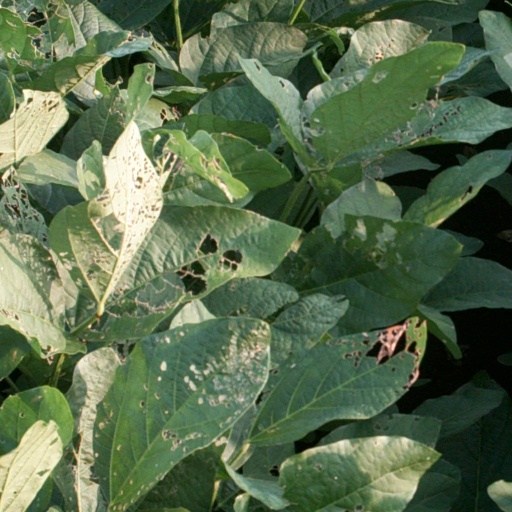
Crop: soybean